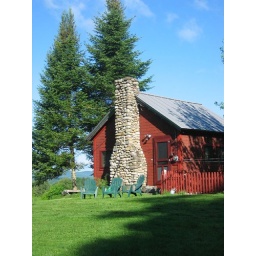
Picture we three girls enjoying our coffee in those green chairs!